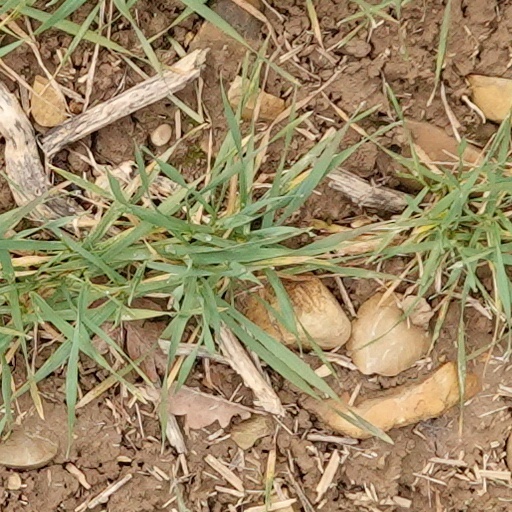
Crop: wheat